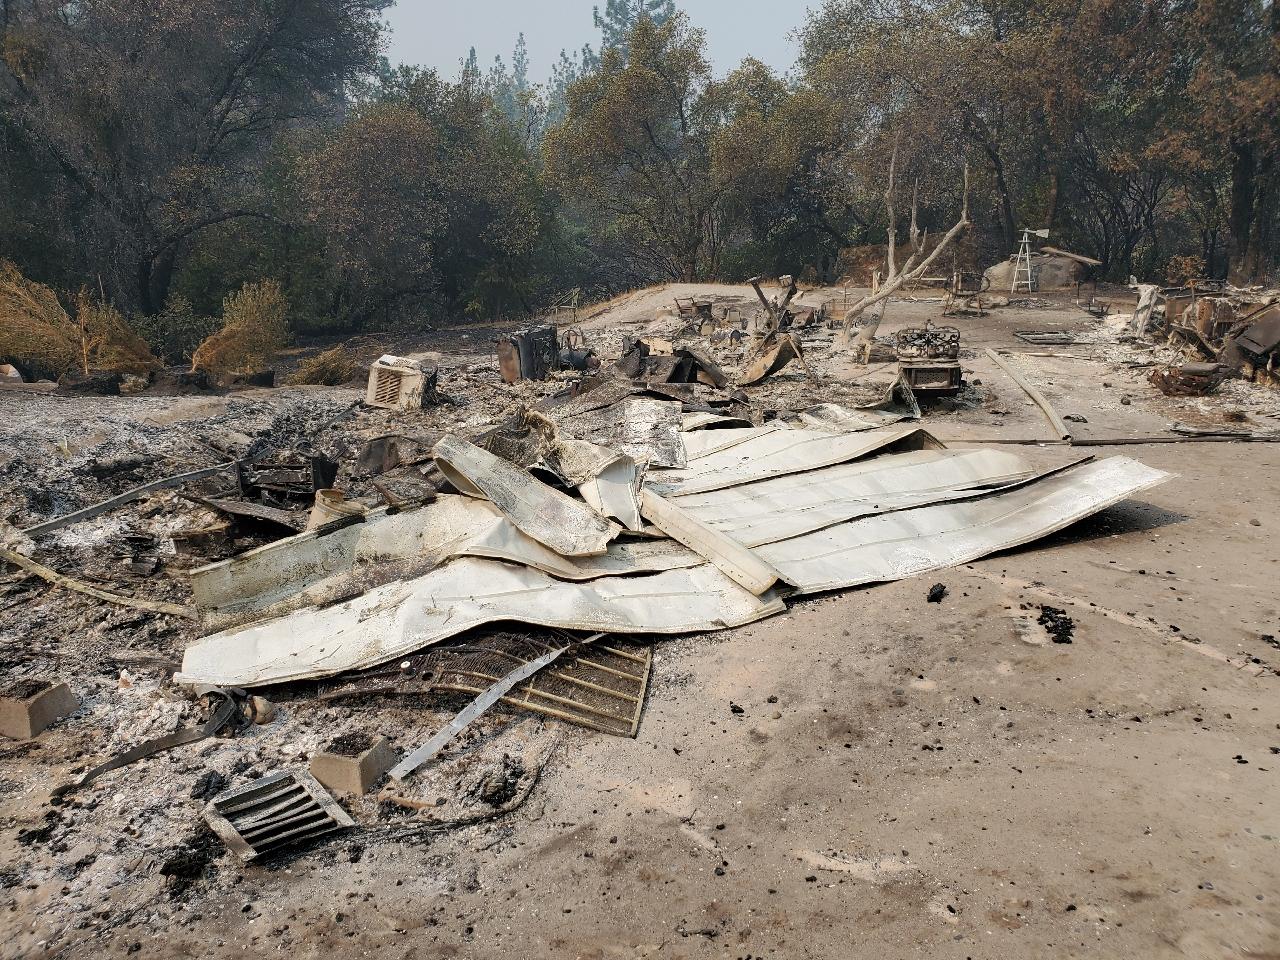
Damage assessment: destroyed